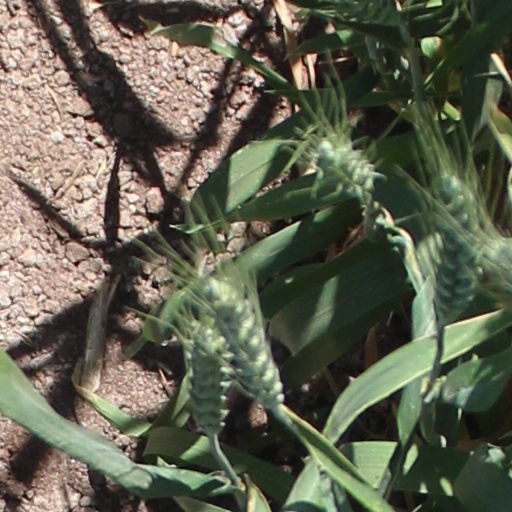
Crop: wheat